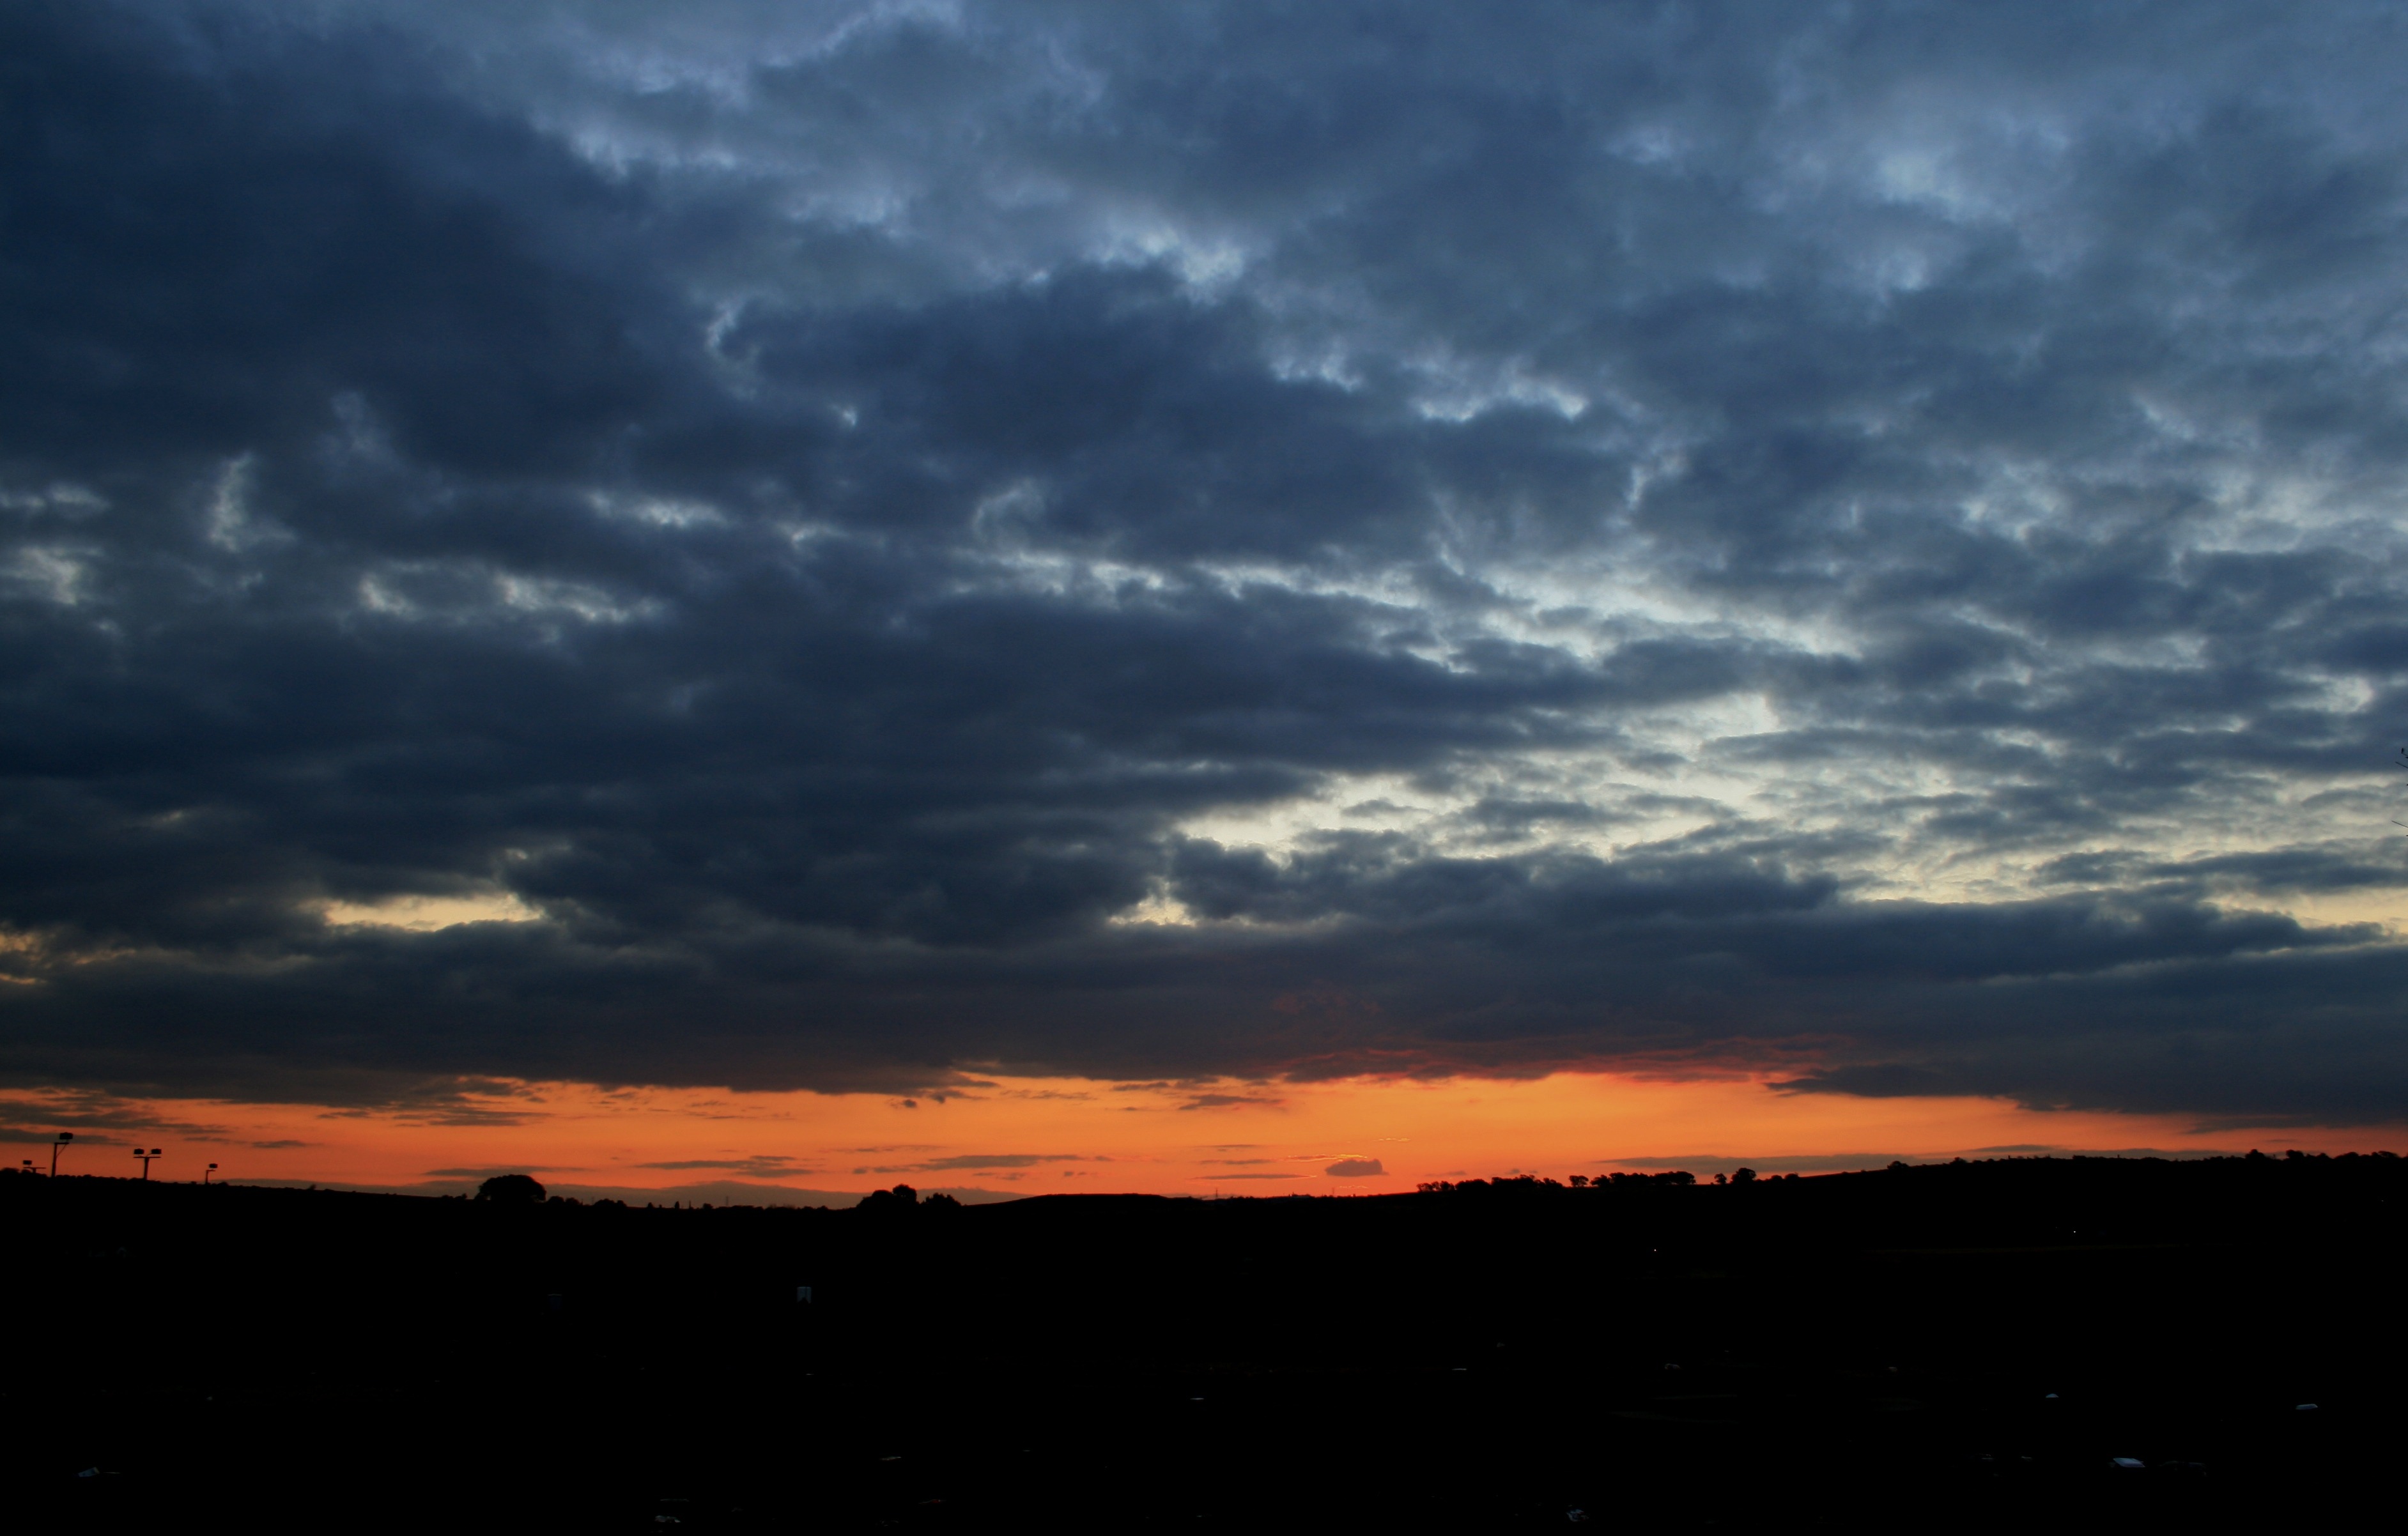
horizon, cloud, sky, sunrise, sunset, morning, dawn, atmosphere, dusk, evening, cumulus, glow, cloudy sky, afterglow, evening sky, meteorological phenomenon, red sky at morning, translucent clouds, streak of orange, vivid band